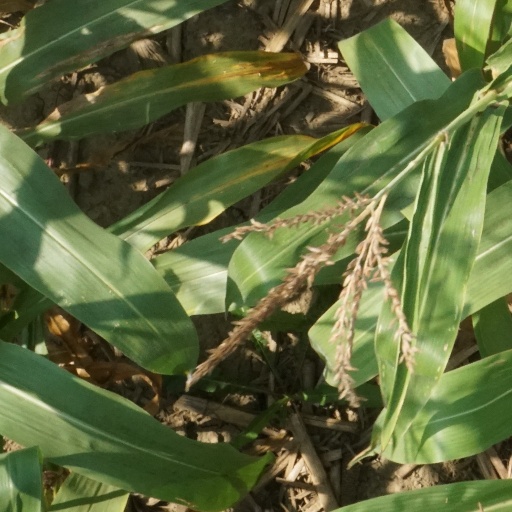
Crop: maize; corn